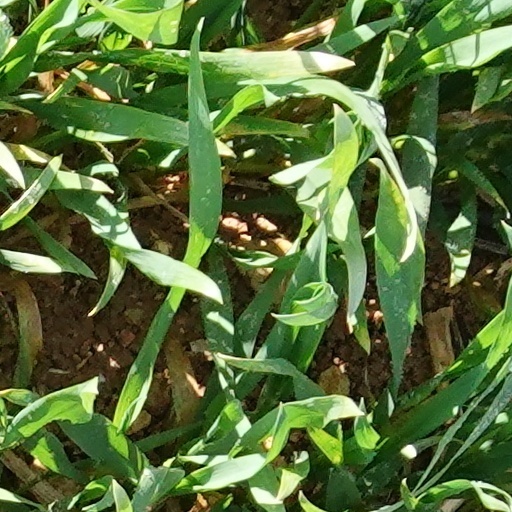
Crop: wheat